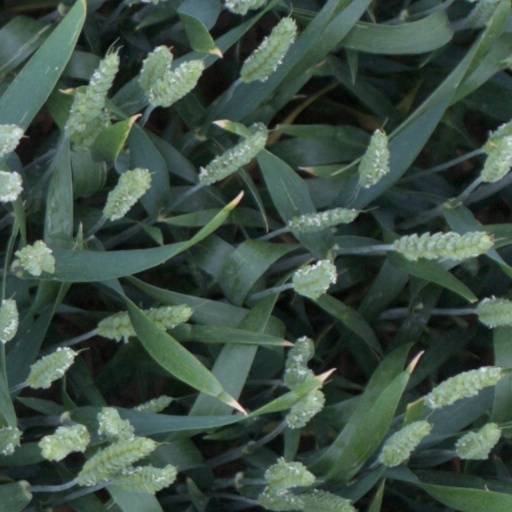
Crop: wheat